Texas Longhorns football under Mack Brown

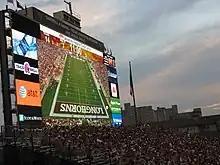
Mack Brown's tenure included stadium modernization and expansion, including the 2006 installation of the Godzillatron scoreboard which for a time was the largest in the world. It is still the largest high-definition video screen in collegiate sports.

As the defending national champions, Texas began the season ranked #2 in the polls, but having to replace the NFL-departed quarterback Vince Young with freshman Colt McCoy. After winning their opener, the Longhorns in game two lost convincingly to #1 ranked Ohio State in Austin. The Horns rebounded to win seven straight (including a second straight win over nemesis Oklahoma) to climb into the Big 12 South driver's seat and entertain thoughts of a rematch with Ohio State in the national championship. However, in the season's 10th game, McCoy was injured and Texas was shocked on the road by Kansas State. After the loss, the Horns returned home still needing just one win to clinch the Big 12 South. However, even though McCoy returned Texas was again shocked, losing 12–7 to intrastate rival Texas A&M. The loss snapped UT's 6-game winning streak over the Aggies. Settling for the Alamo Bowl, Texas defeated a 6–6 Iowa team in a close game.